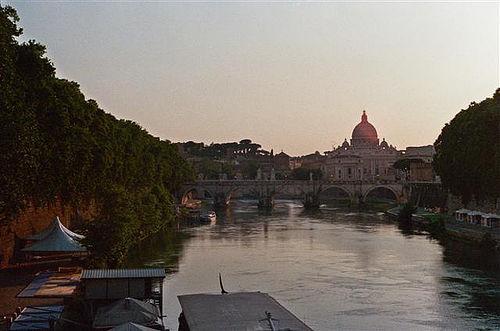
Weather: sun or clear